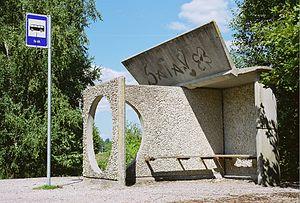
Saia est un village de la commune de Lääne-Saare du comté de Saare en Estonie.